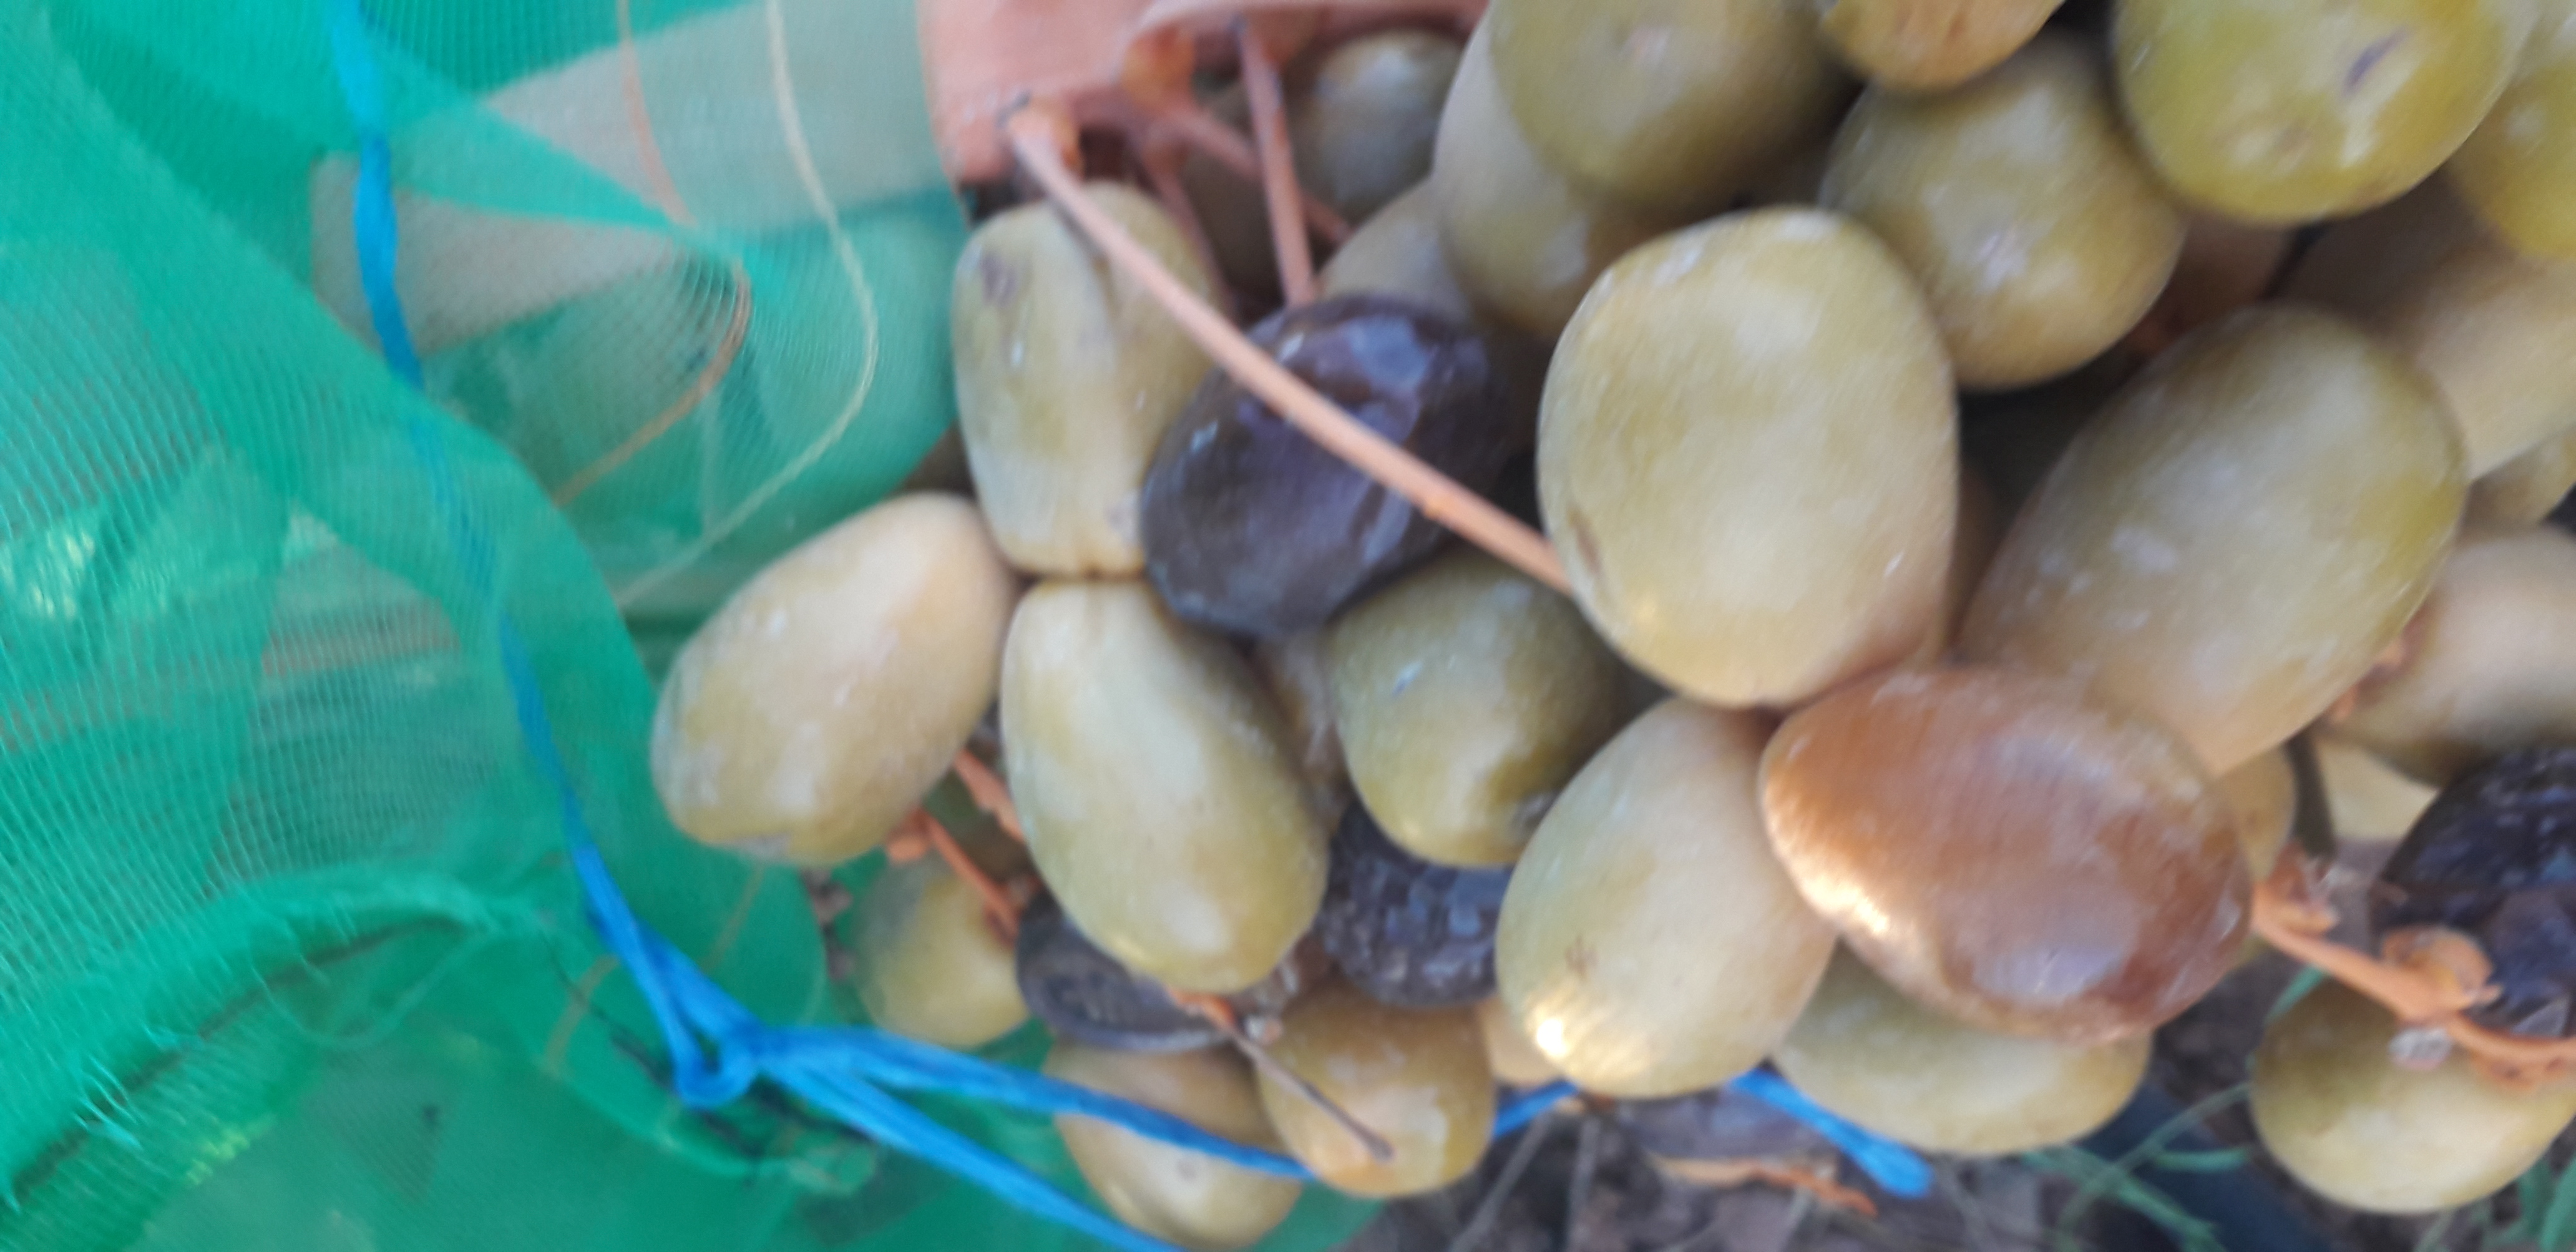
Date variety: Boufagous